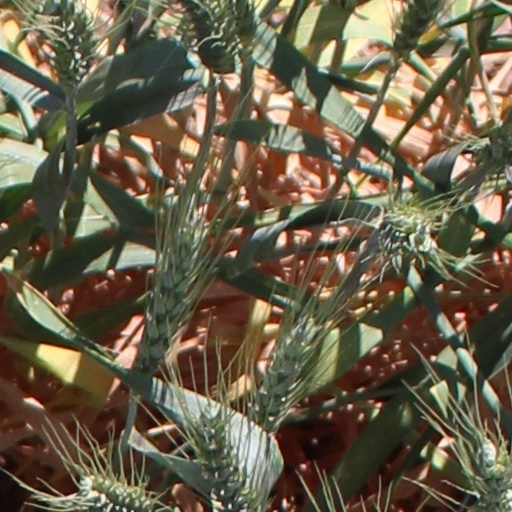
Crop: wheat